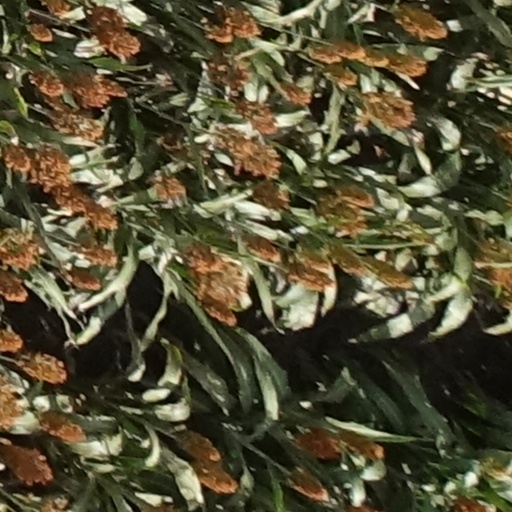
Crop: sorghum